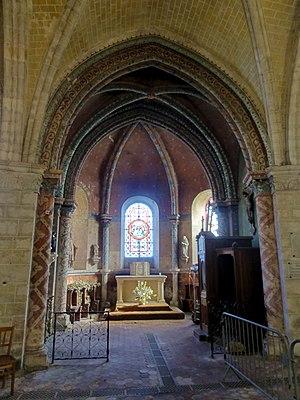
Déambulatoire, vue dans la chapelle sud-est.
La collégiale Saint-Martin est une église paroissiale de confession catholique, dédiée à saint Martin de Tours, située dans la commune française d'Étampes et le département de l'Essonne.